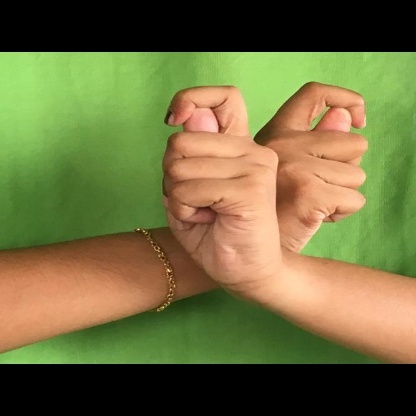
Mudra: Berunda